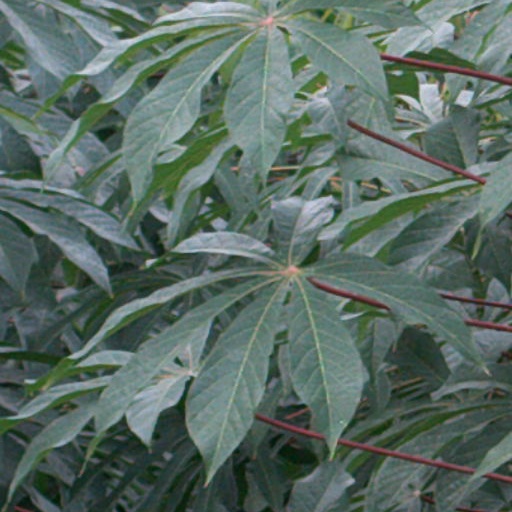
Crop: cassava